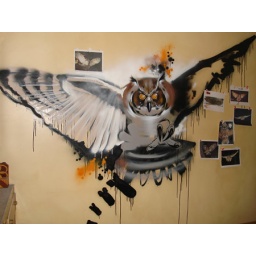
"Armored" The Movie: Slick rocks the owl in the kitchen